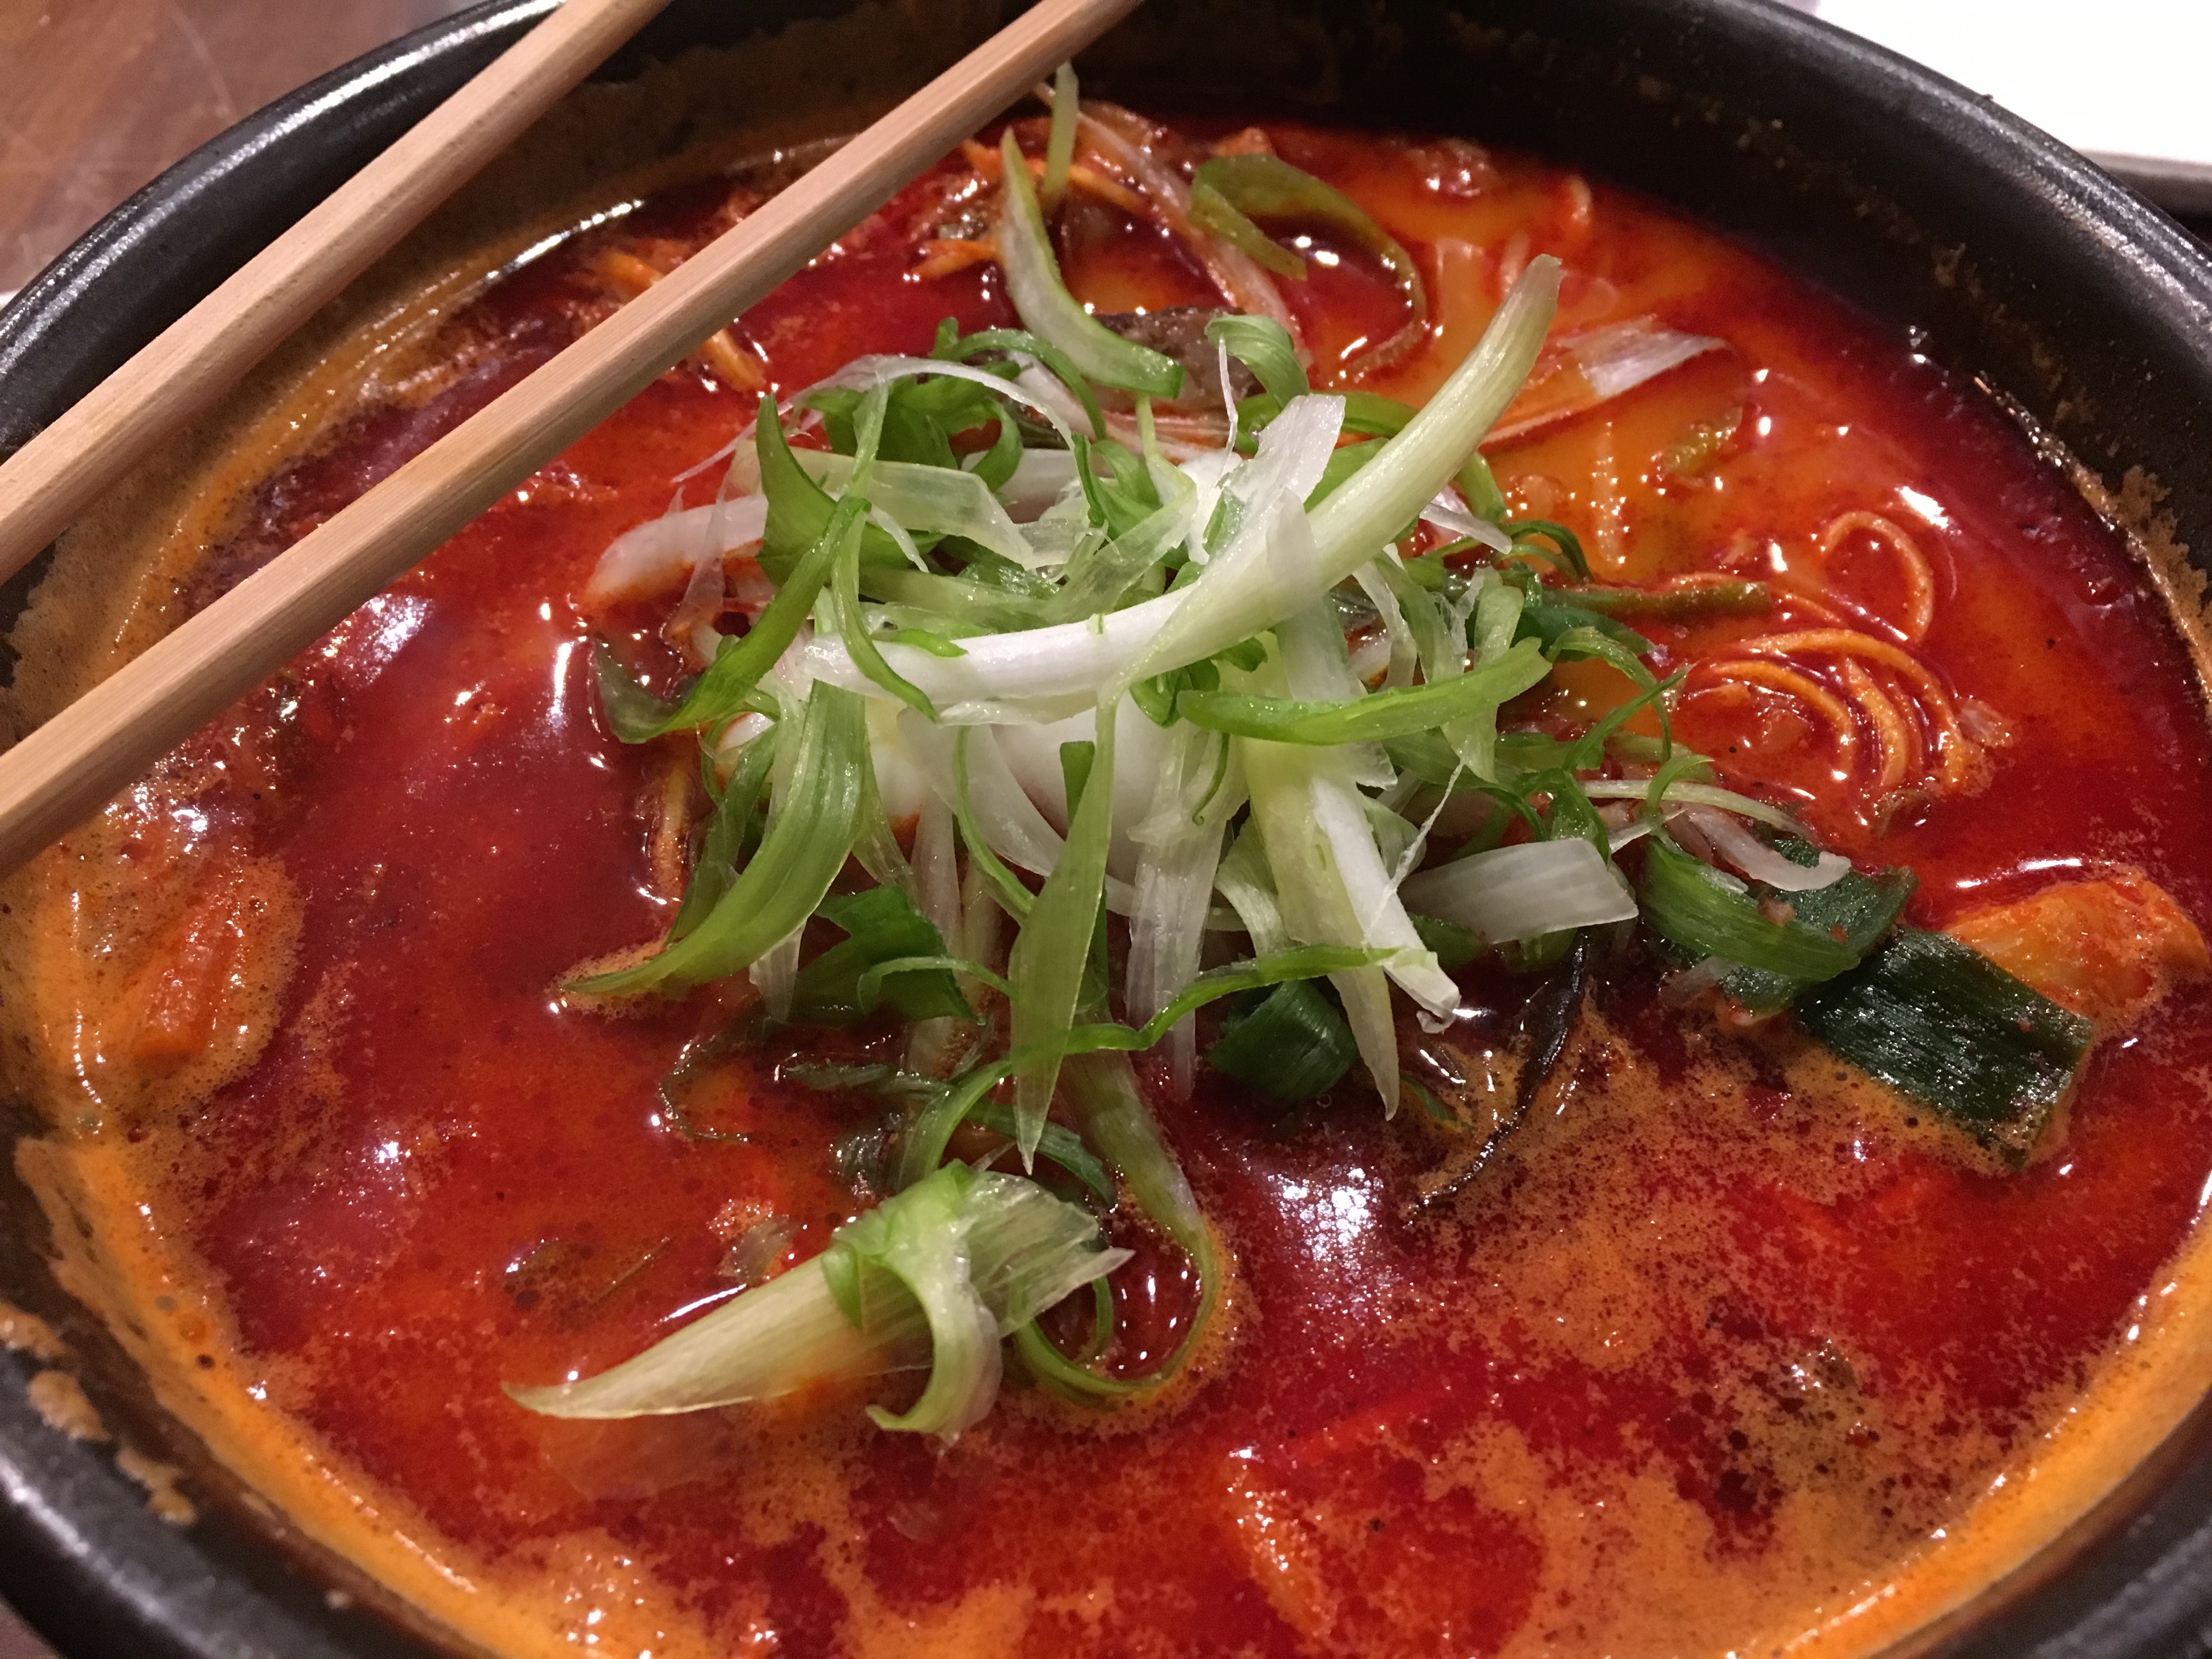
dish, food, meat, cuisine, soup, noodle, asian food, laksa, chinese food, noodle soup, hot pot, sundubu jjigae, kimchi jjigae, jjigae, lamian, b n b hu